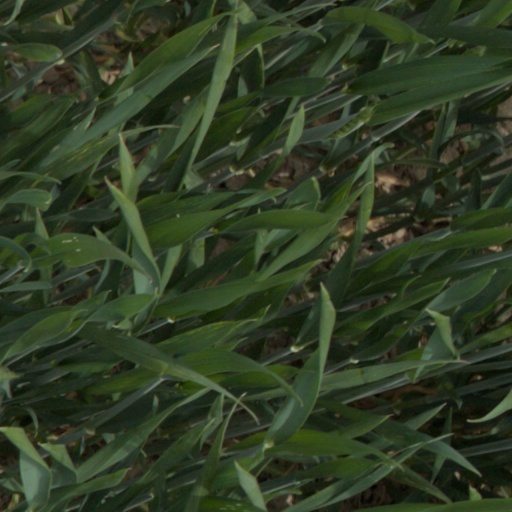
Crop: wheat